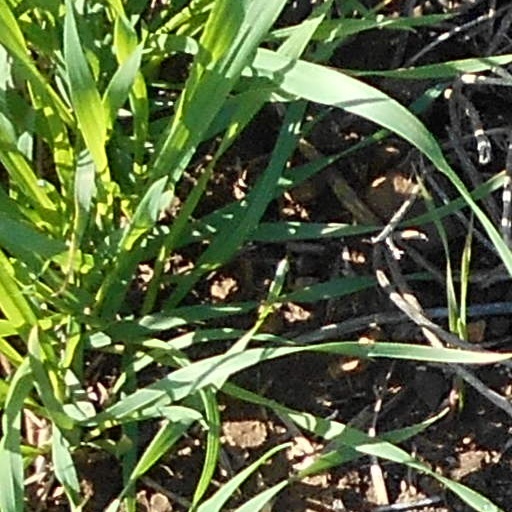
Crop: wheat